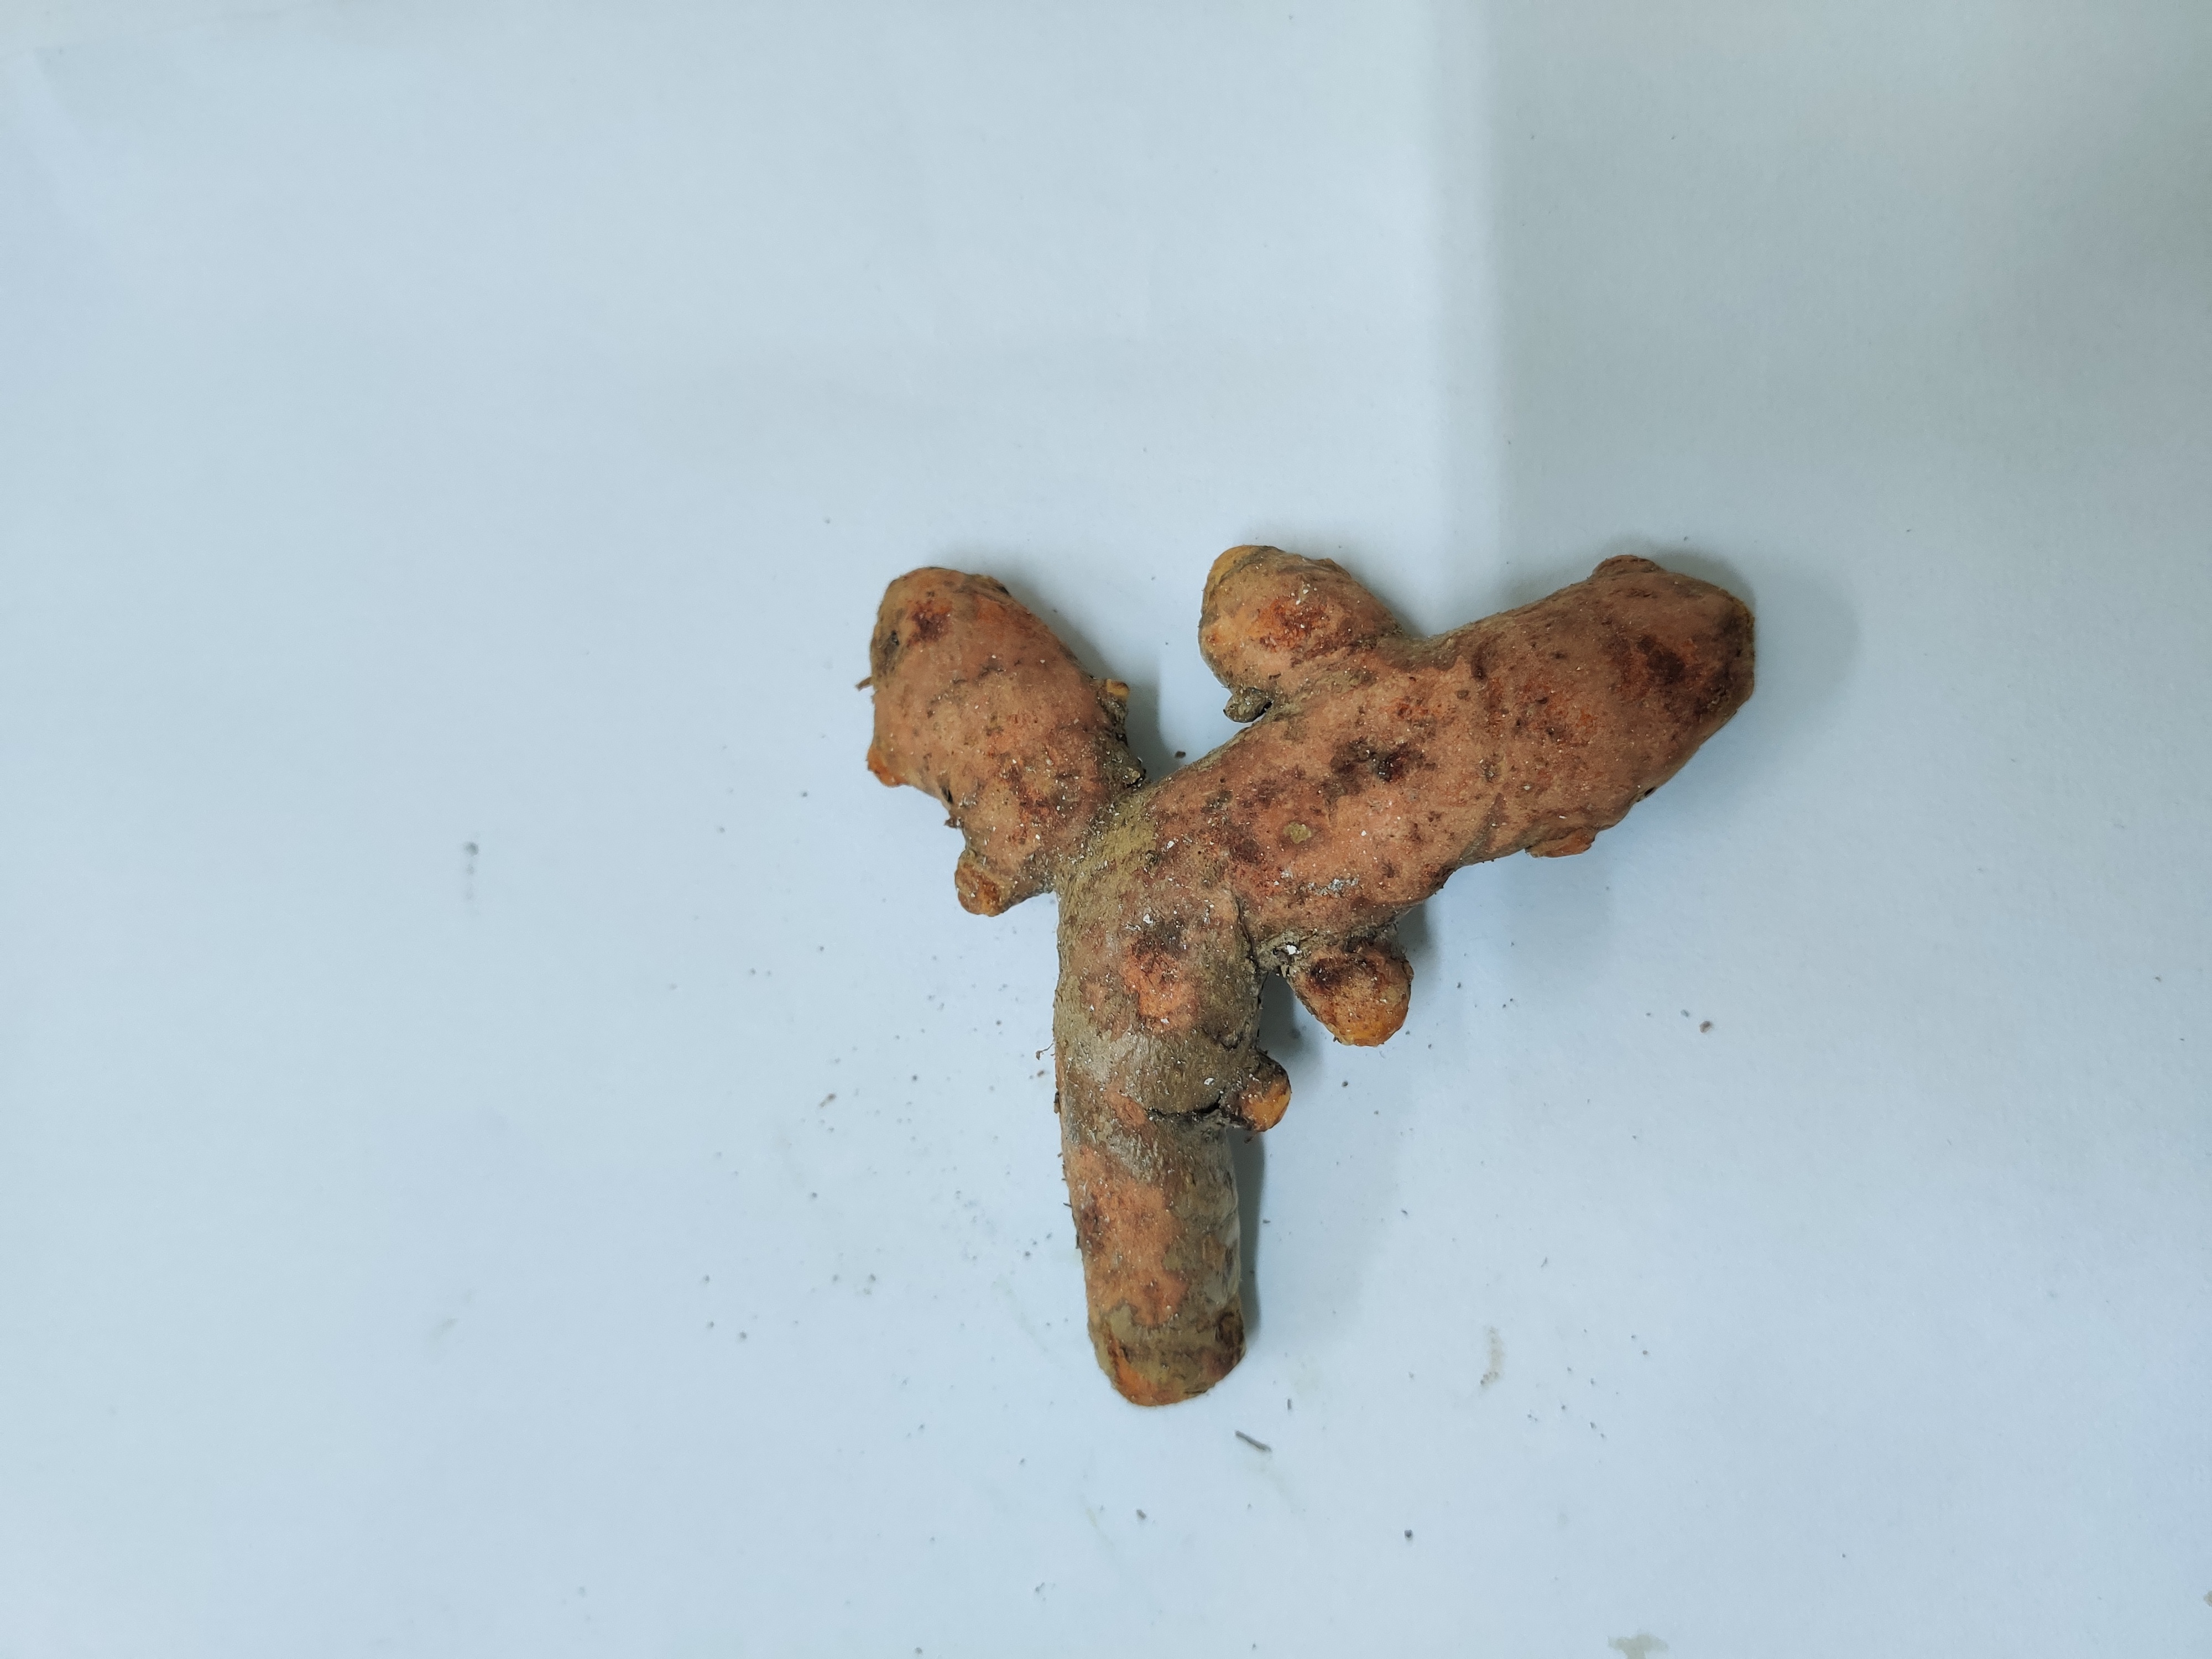
Crop: Turmeric
Condition: Damaged